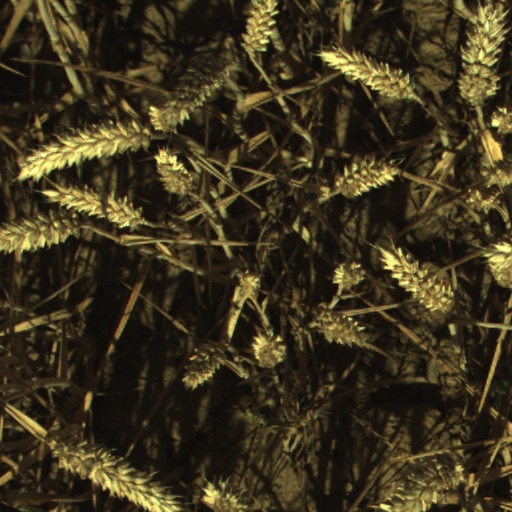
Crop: wheat